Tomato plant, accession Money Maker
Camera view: horizontal (90 deg, fisheye); turntable rotation: 120 degrees
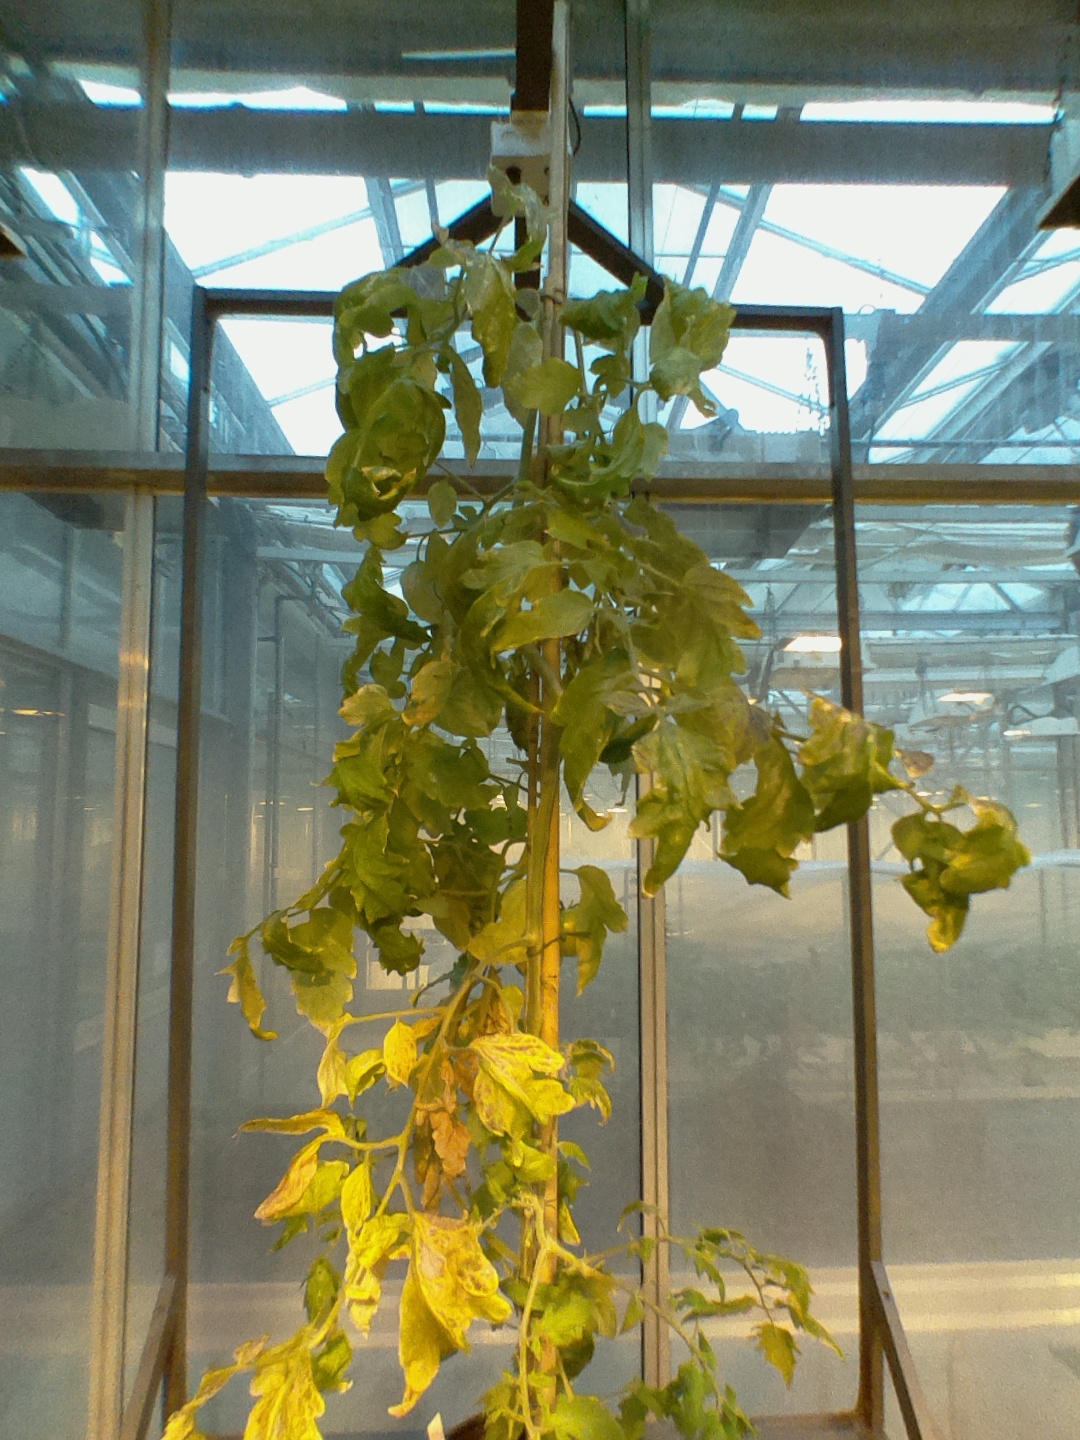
BBCH growth stage 81: 10%-20% of fruits show typical fully ripe color